Angel Funes

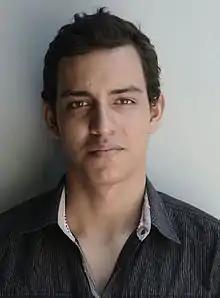
Funes in 2016

Angel Funes (born in San Pedro Sula, Honduras) is a screenwriter, director and actor. He is known for his versatile performances in film and theater. He started to study filmmaking in 2009 through personal coaching from a Full Sail University Film Production graduate, David Yacaman. In 2008, together with his brother Juan Funes, won 1st place on " The Shortest Fear" Short Film Festival.